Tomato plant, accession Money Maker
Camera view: horizontal (90 deg, fisheye); turntable rotation: 180 degrees
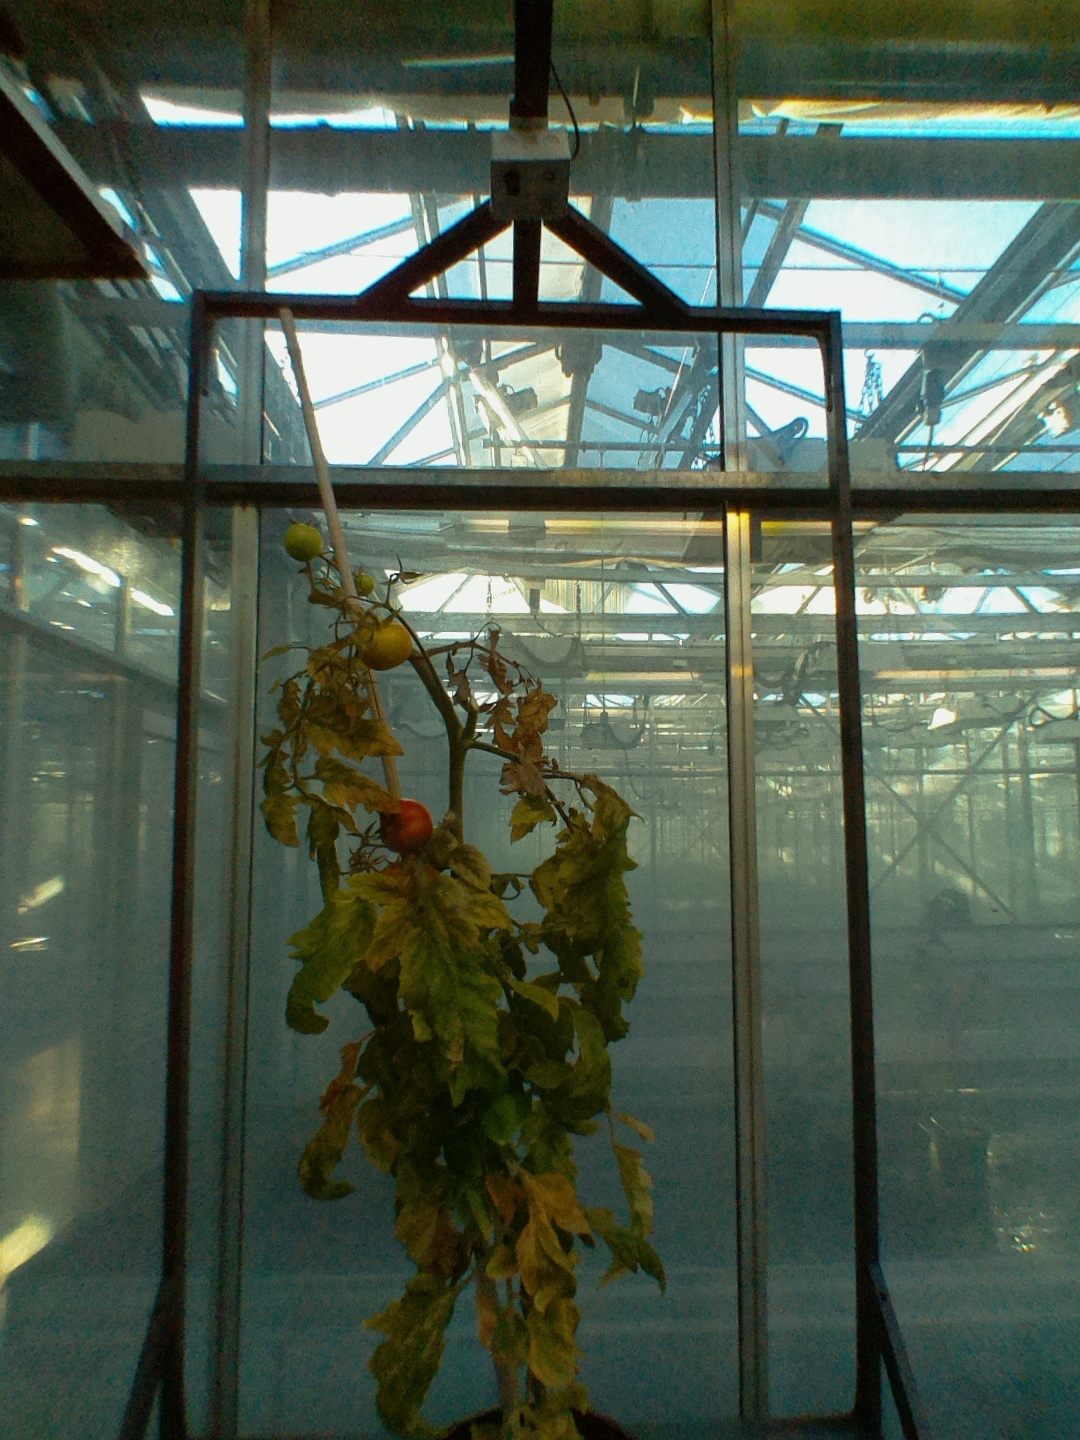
BBCH growth stage 84: 40%-50% of fruits show typical fully ripe color